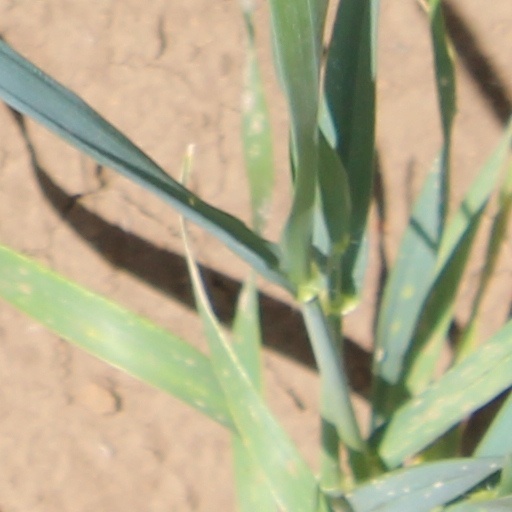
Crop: wheat